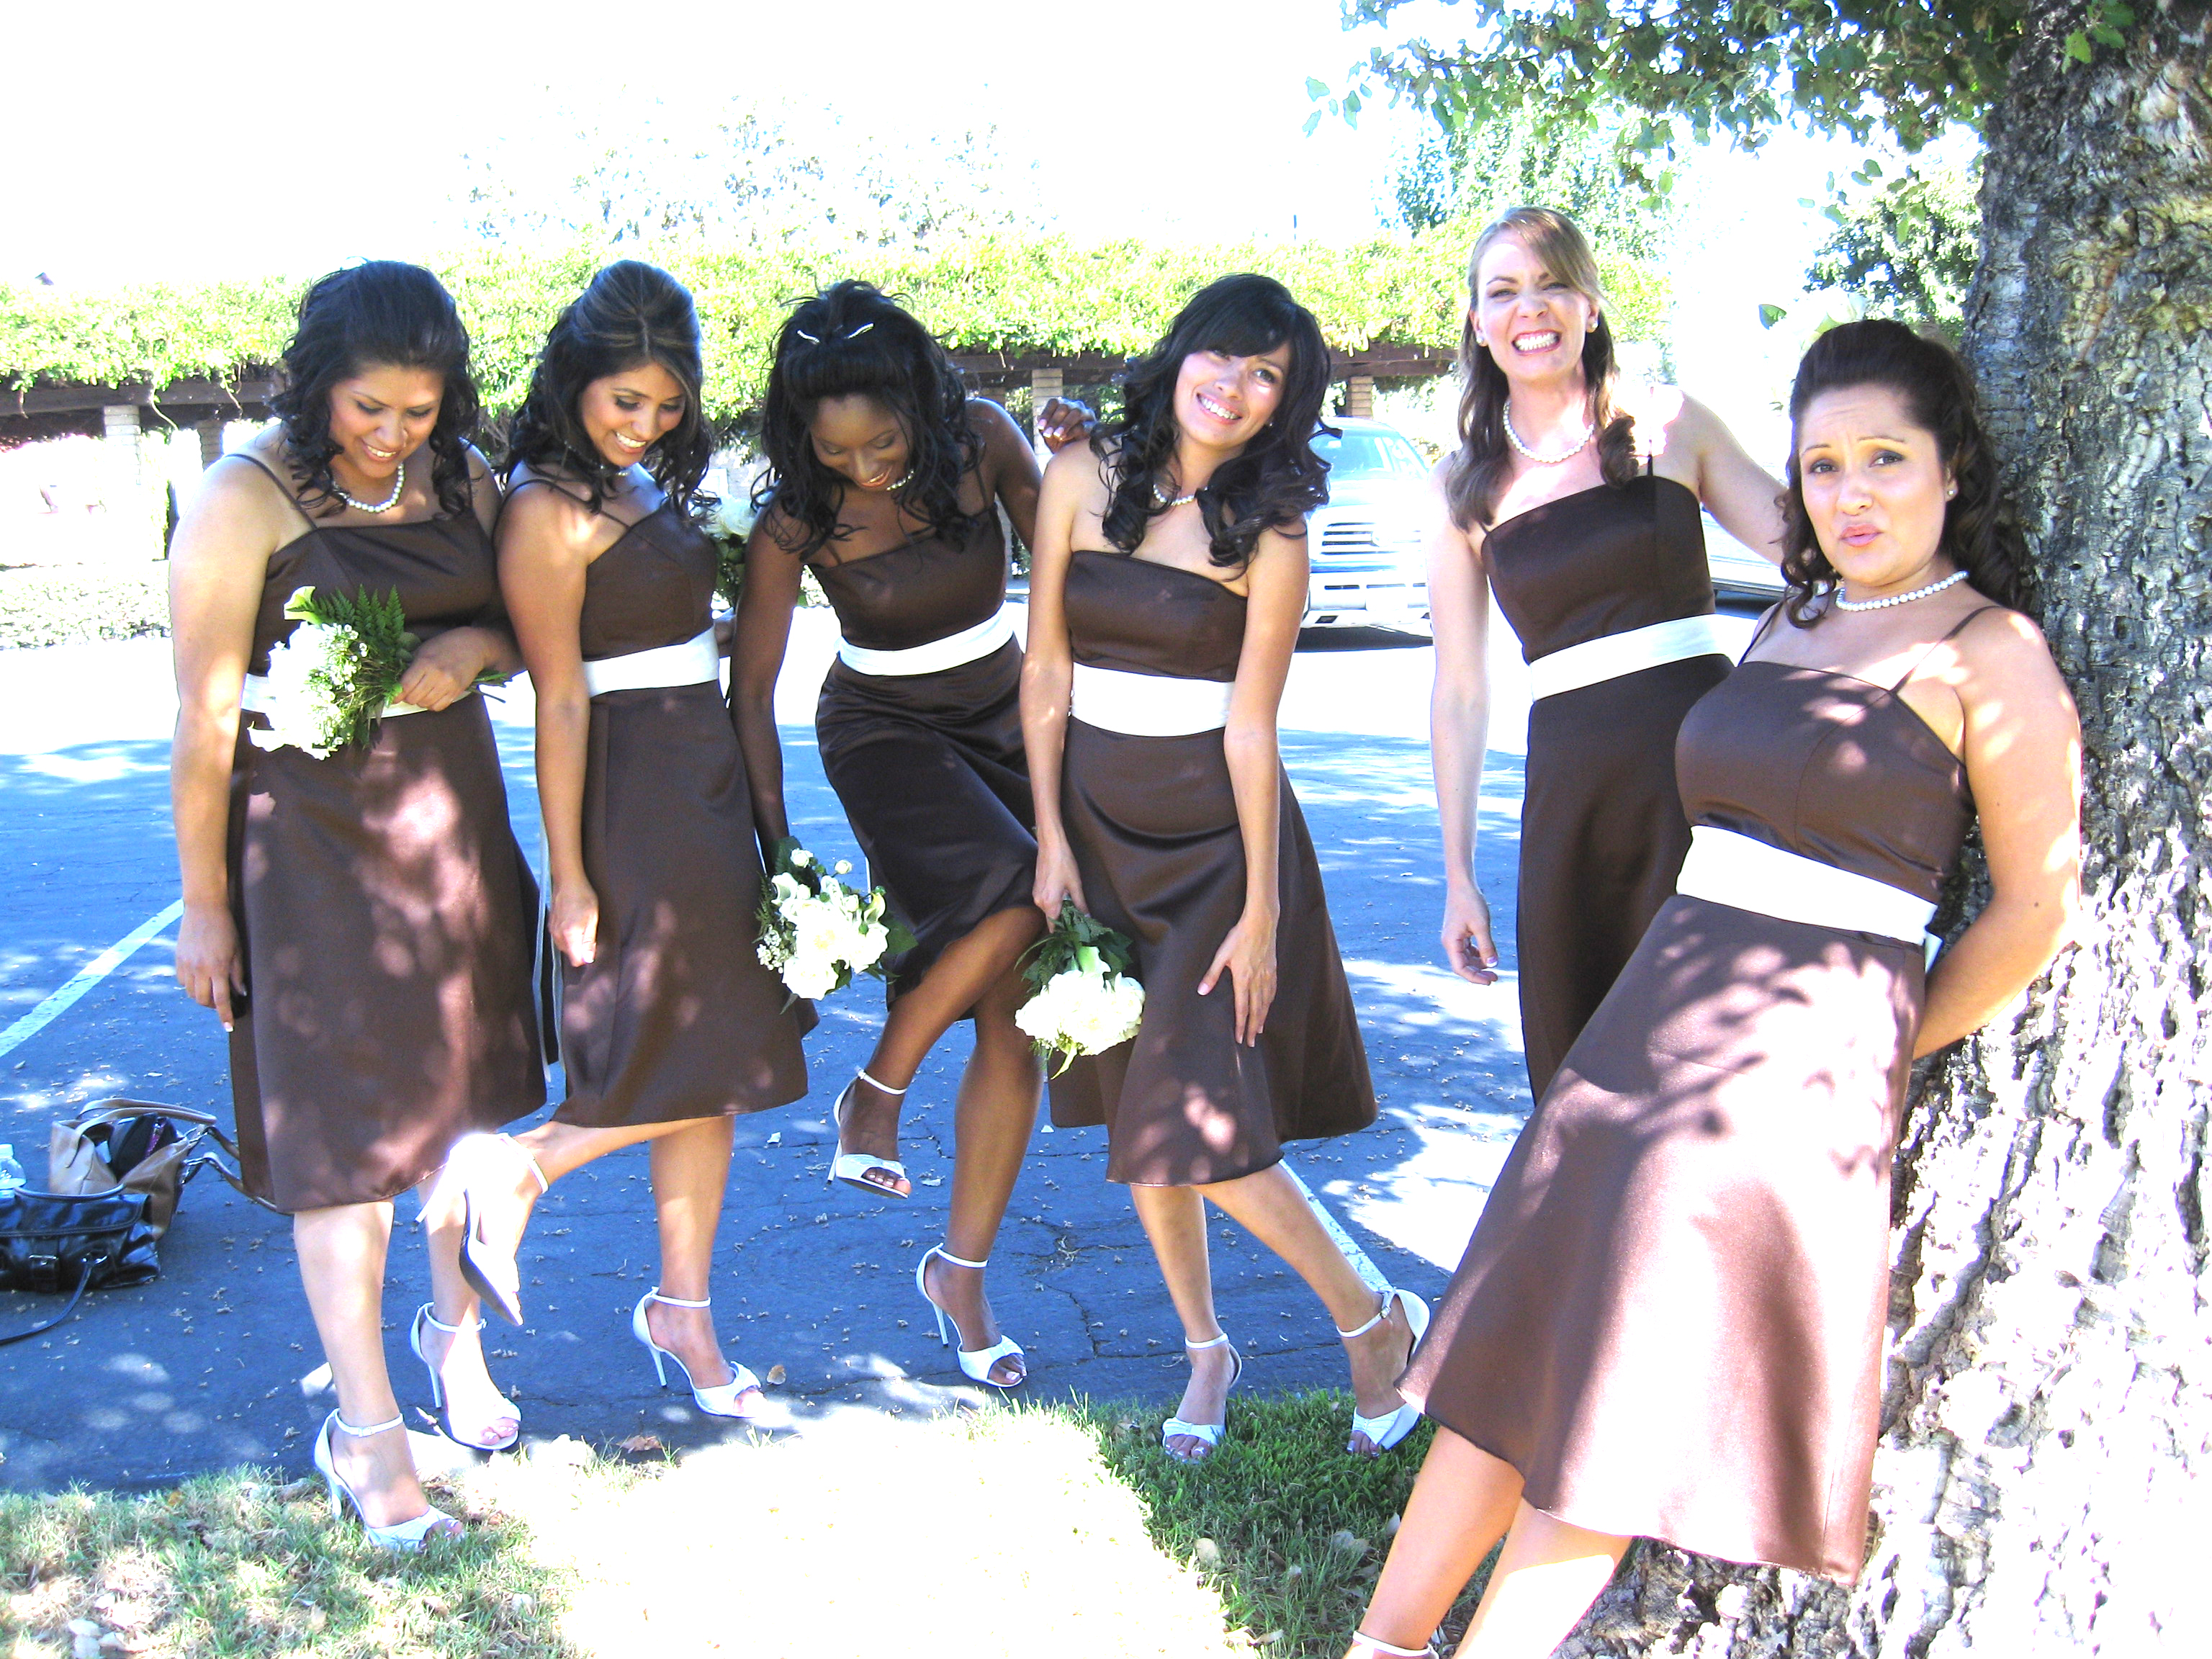
people, wedding, bride, groom, cake, ceremony, creativecommons, reception, weddings, endurance sports